Alwarthirunagari Permual Temple

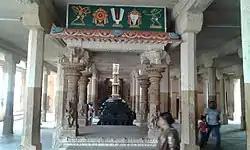
Hall near the gopuram

"Brahmanda Purana" one of the eighteen sacred texts of Hinduism and written by Vyasa contains a chapter called Navatirupati Mahatmyam. The second part of the chapter refers to Alwar Thirunagari. The temple is revered in "Nalayira Divya Prabandham", the 7th–9th century Vaishnava canon, by Nammalvar. The temple is classified as a "Divya Desam", one of the 108 Vishnu and Lakshmi temples that are mentioned in the book. The temple is also classified as a Navatirupati, the nine temples revered by Nammalvar located in the banks of Thamirabarani river. The temple is the most prominent among the nine Navatirupati temples. Nammalvar makes a reference about the temple in his works in "Tiruvaymoli". During the 18th and 19th centuries CE, the temple finds mention in several works like "108 Tirupati Anthati" by Divya Kavi Pillai Perumal Aiyangar. The temple also forms a series of Navagraha temples where each of the nine planetary deities of one of the temples of Navatirupathi. The temple is associated with the planet Jupiter, also known as Brihaspati.